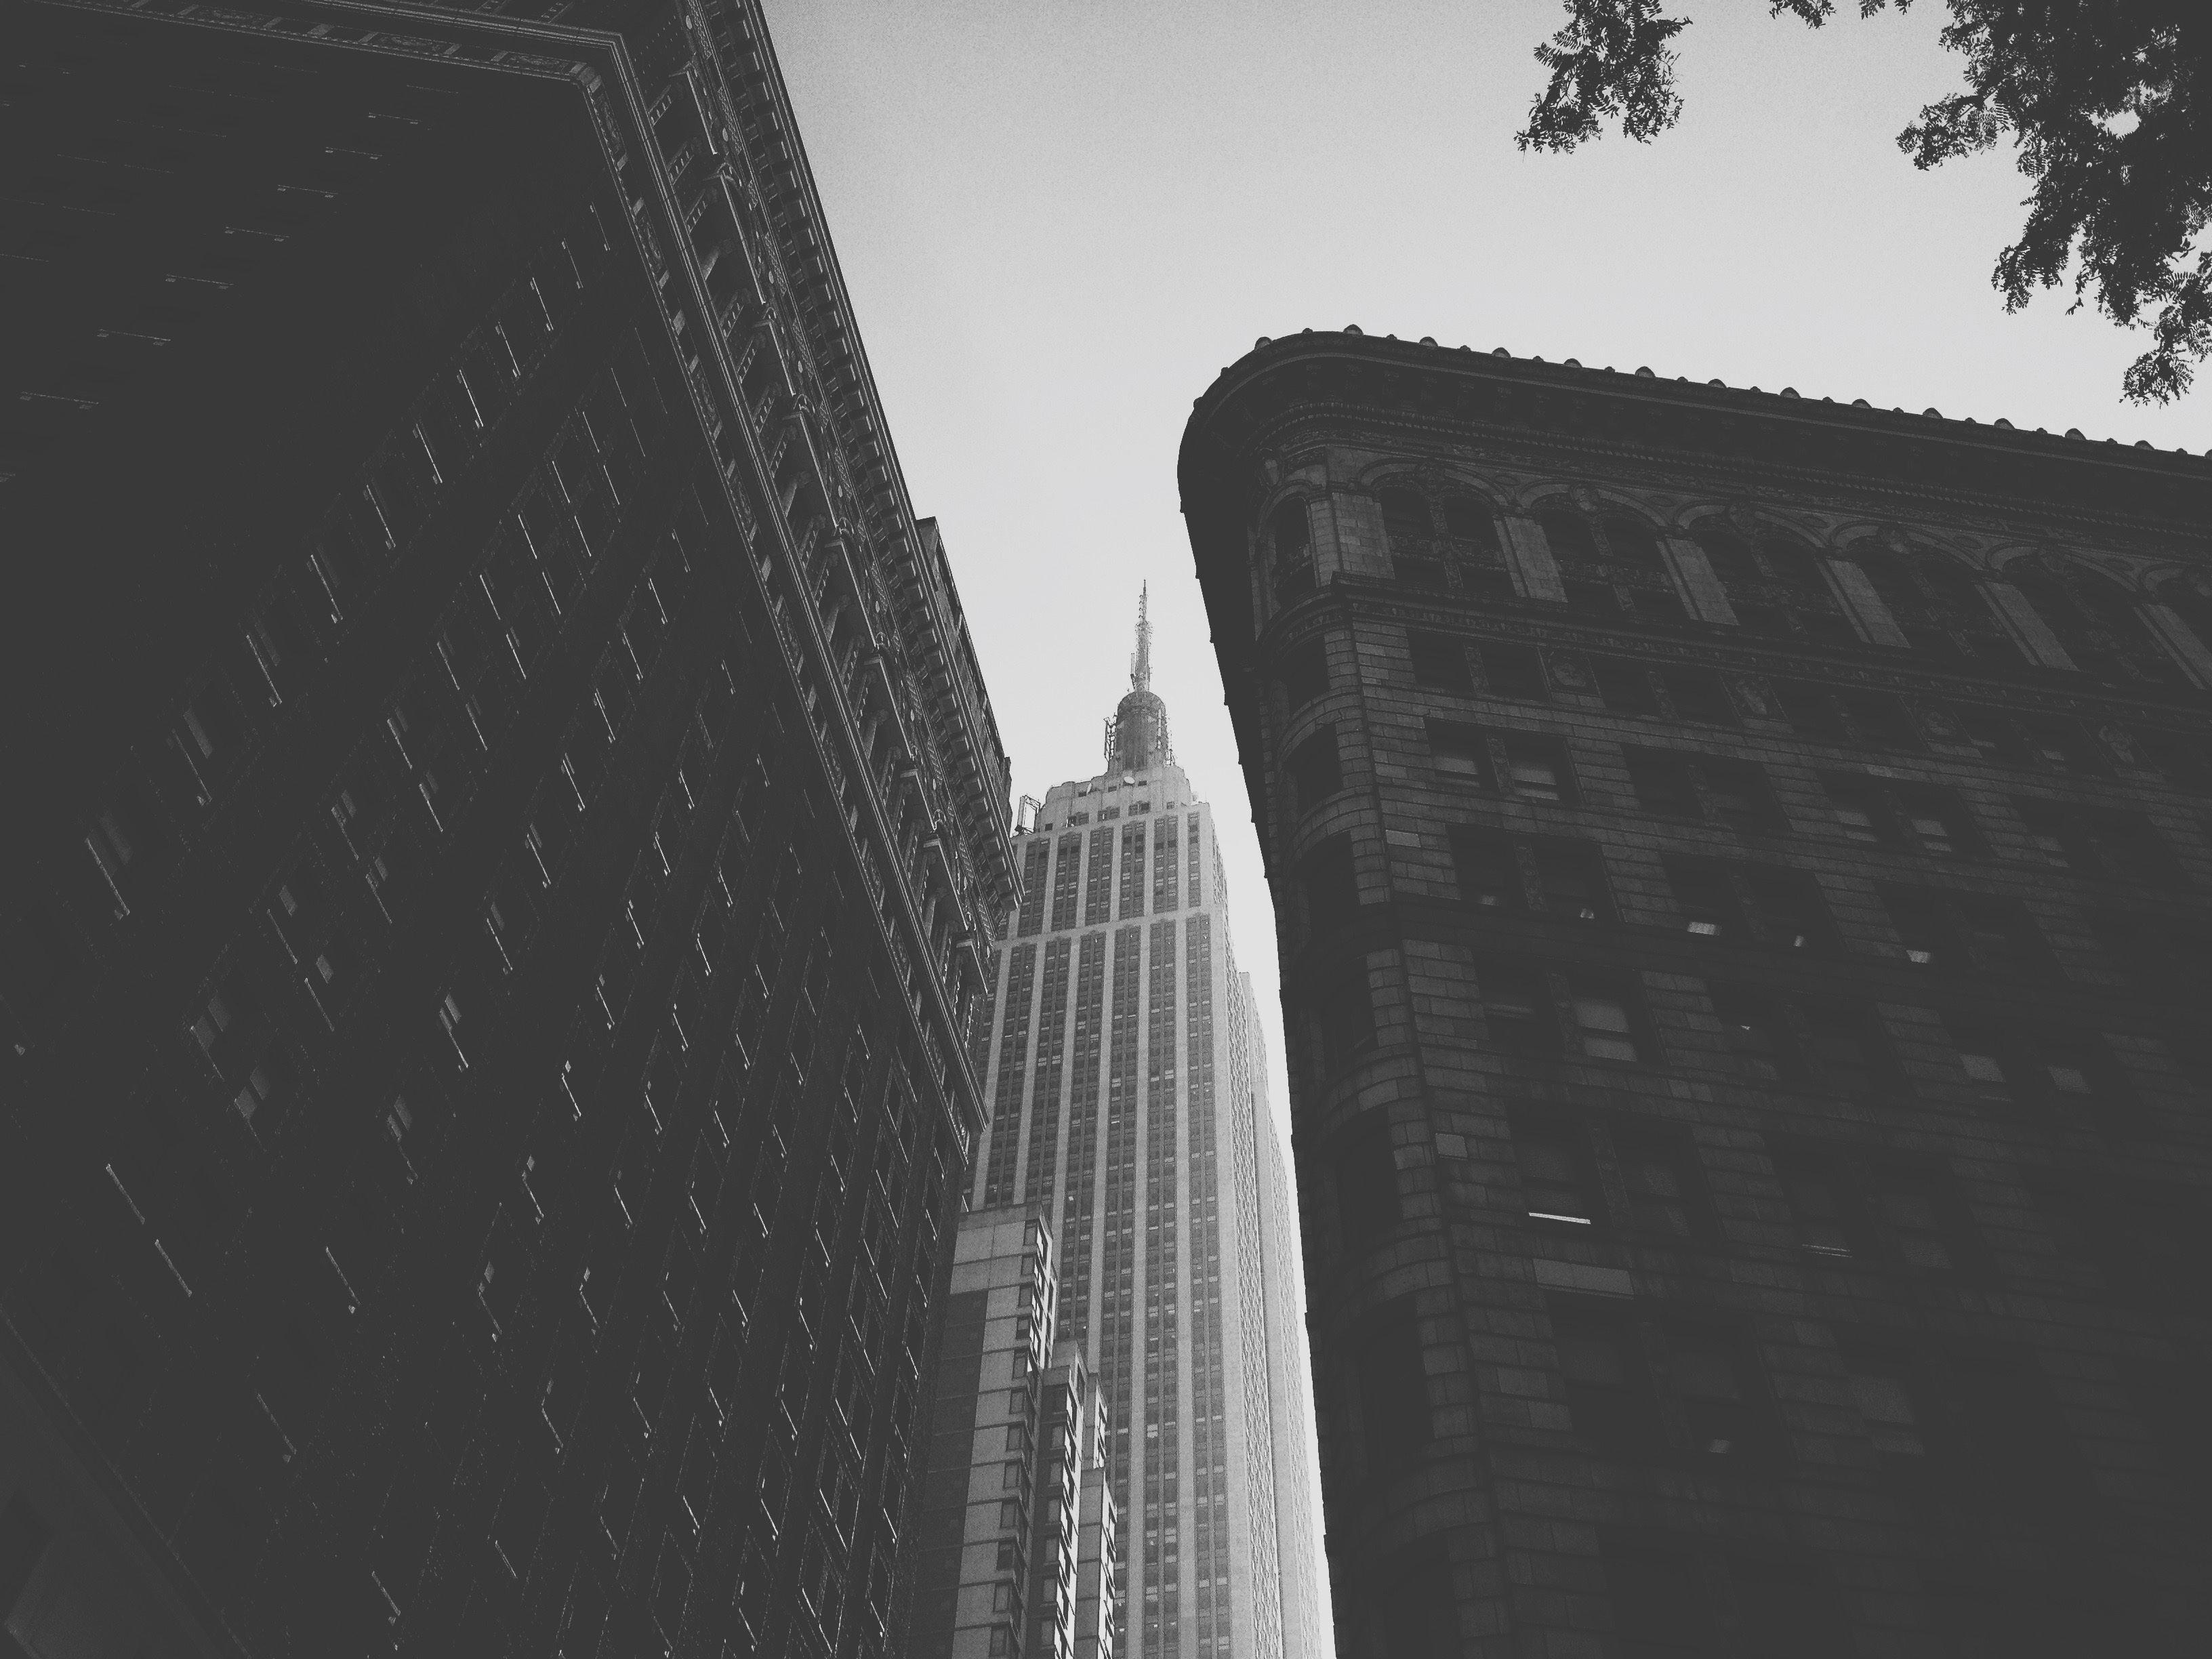
light, black and white, architecture, white, skyscraper, line, darkness, black, monochrome, tower block, shape, monochrome photography, atmosphere of earth